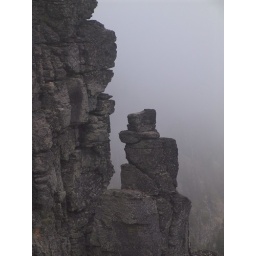
cliff face in the clouds. It is all forest below but I almost never saw it